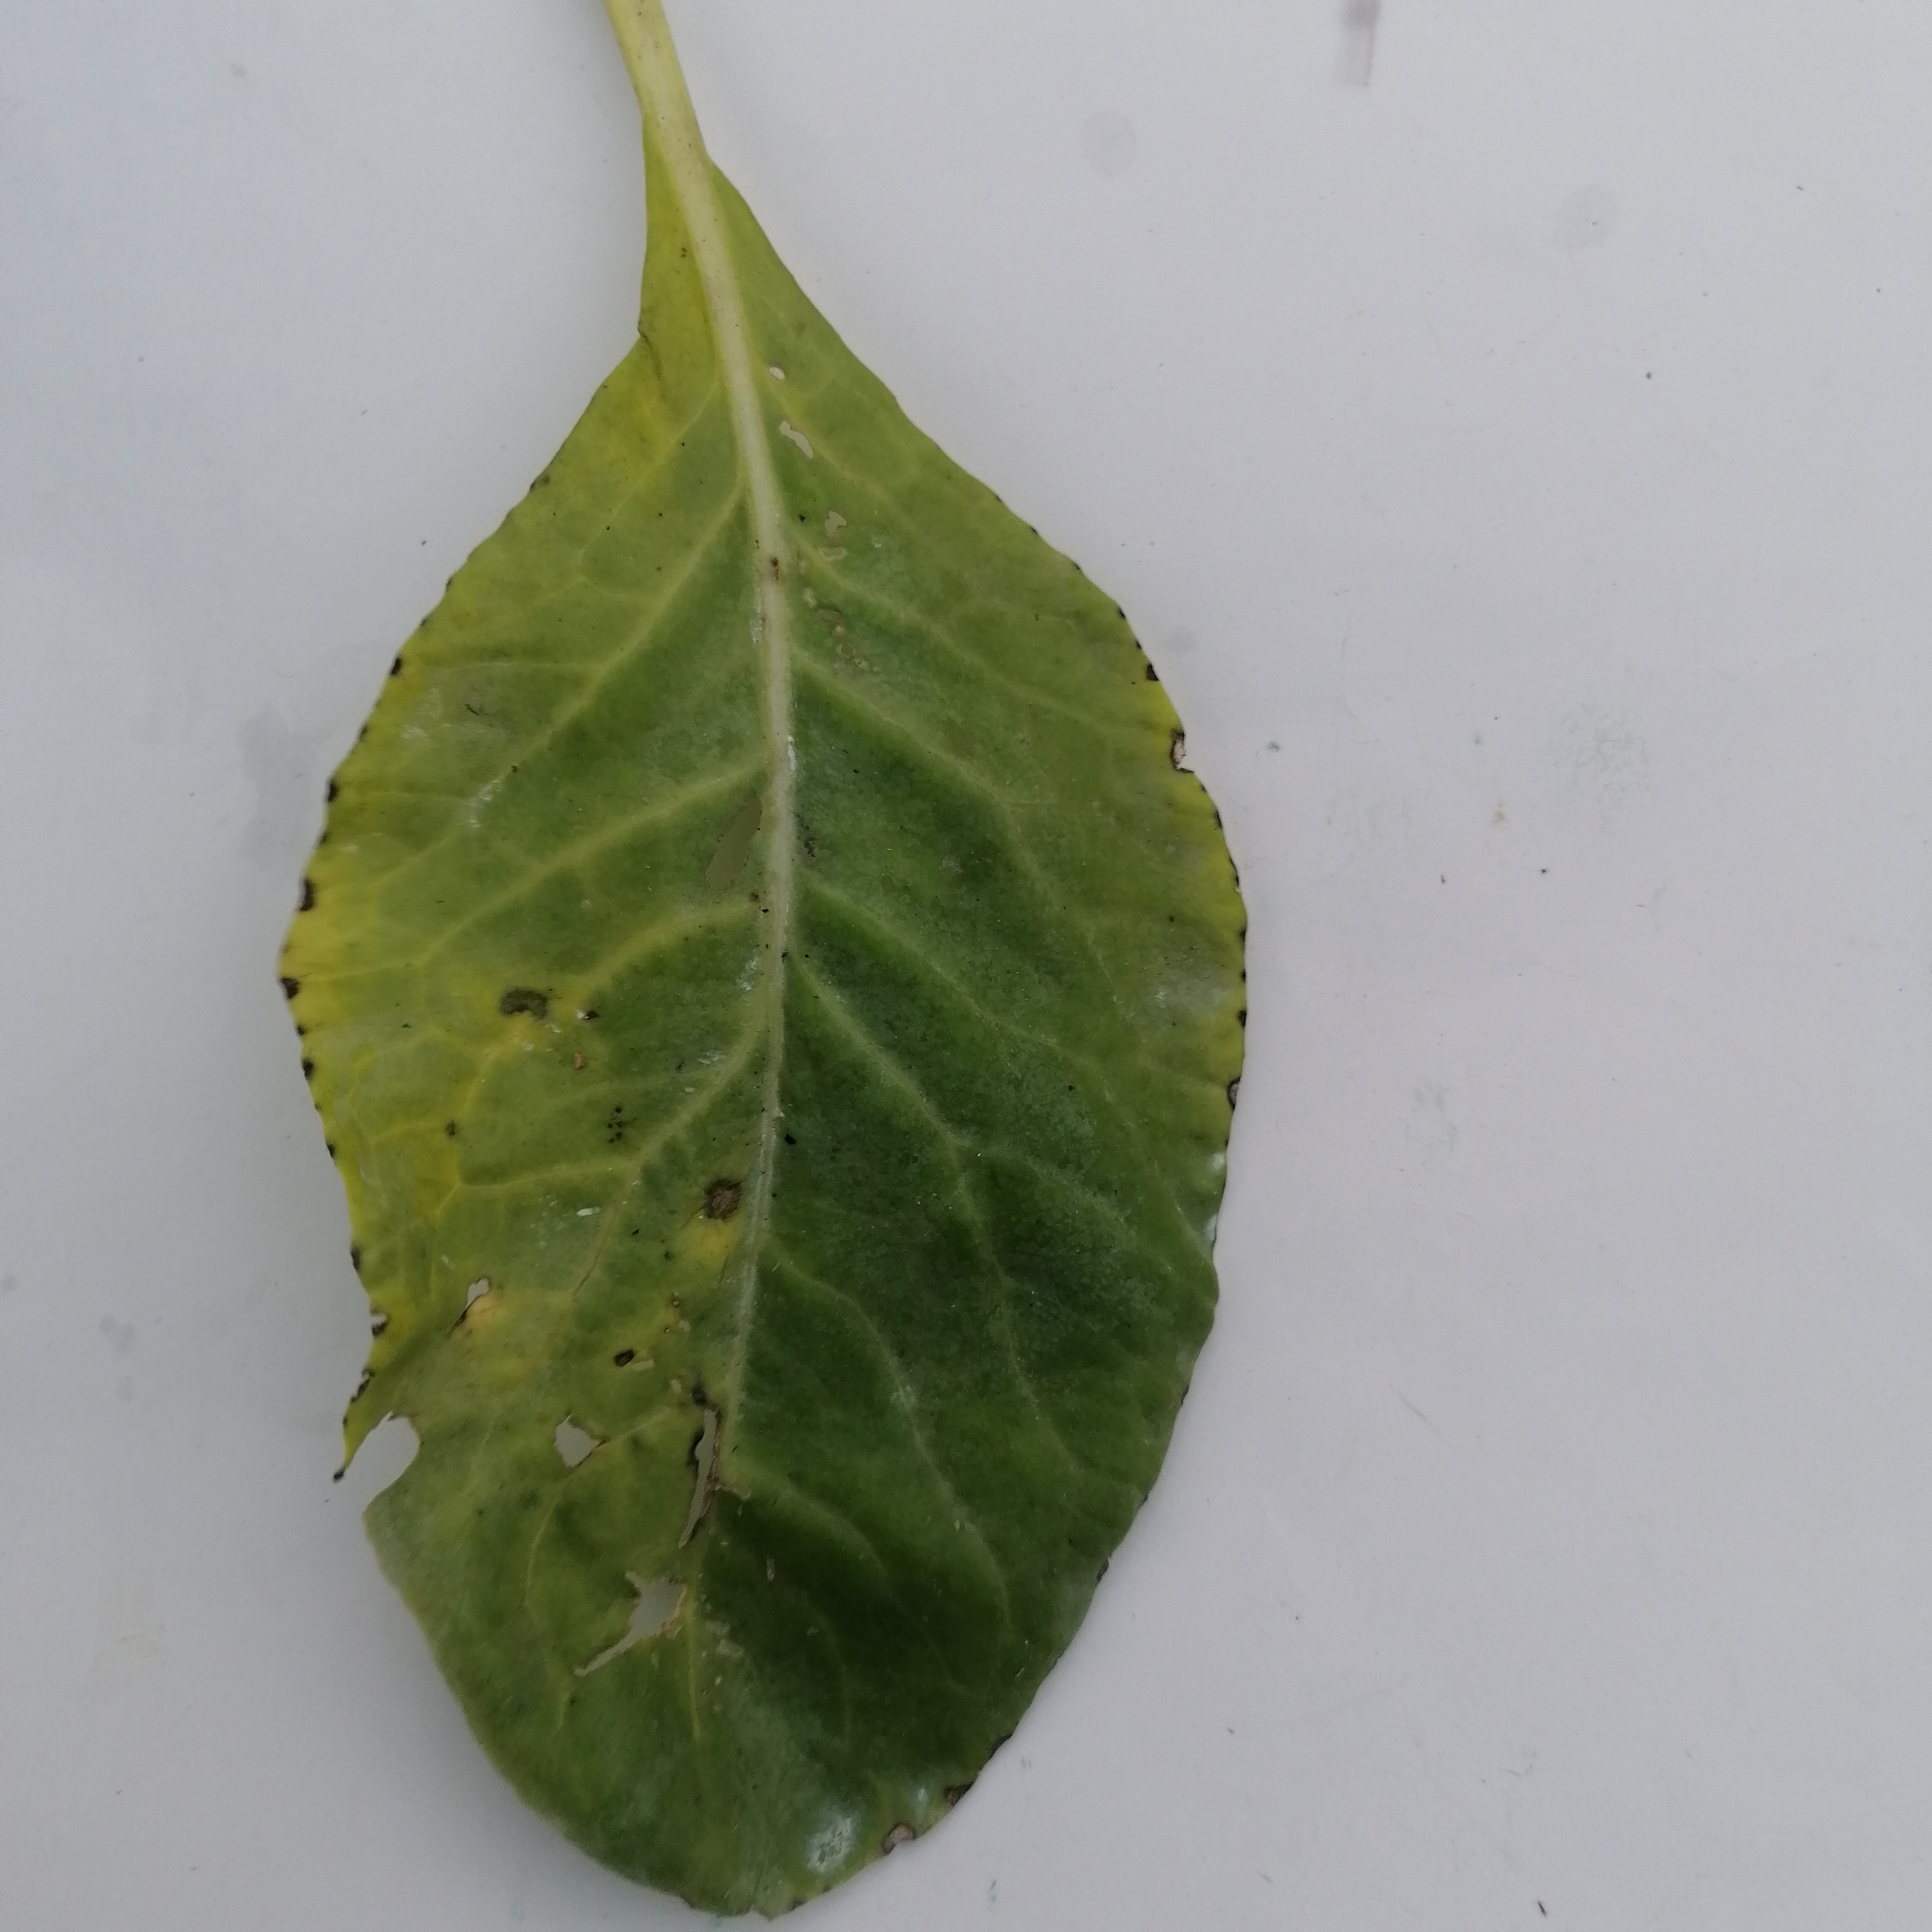
Label: Black Rot